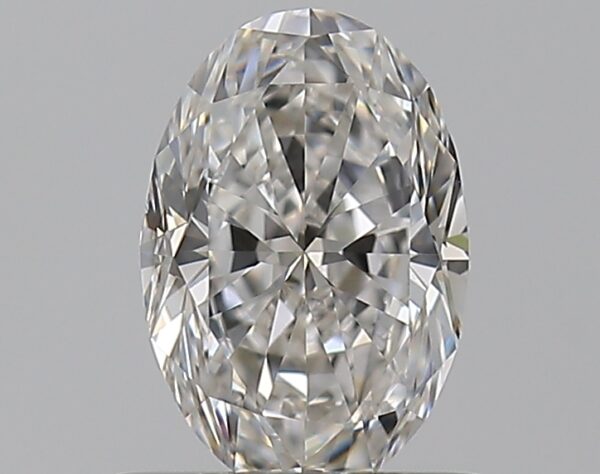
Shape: oval
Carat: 0.59
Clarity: VS1
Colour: G
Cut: VG
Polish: EX
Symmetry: VG
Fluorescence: N
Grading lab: GIA
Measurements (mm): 6.57 x 4.45 x 2.94